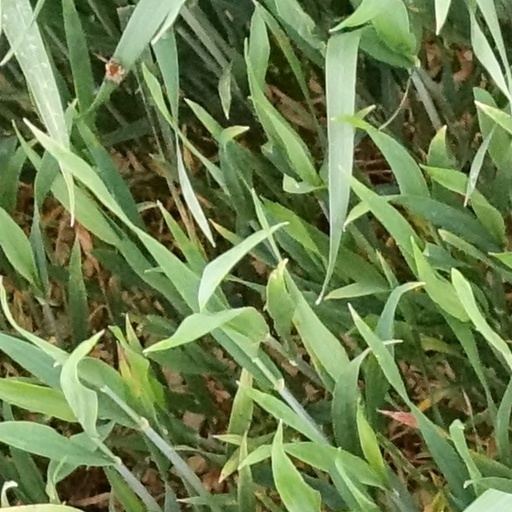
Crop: wheat